Romain Hamouma

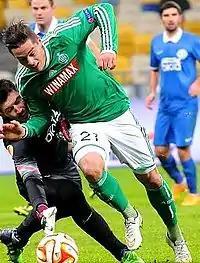
Hamouma with Saint-Étienne in 2014

Romain Hamouma (born 29 March 1987) is a French former professional footballer who played as a winger.